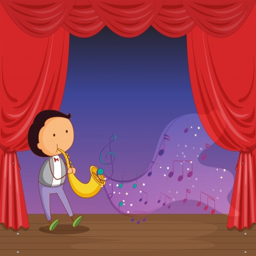
illustration of a man performing on stage with musical notes